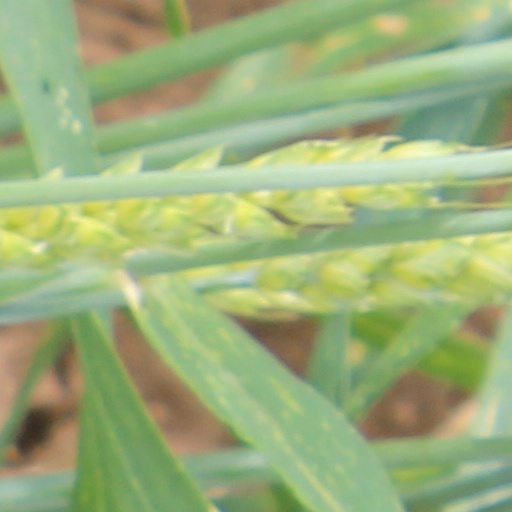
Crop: wheat